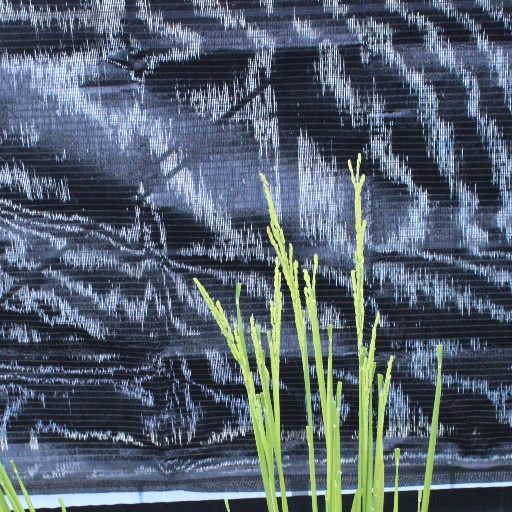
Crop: rice